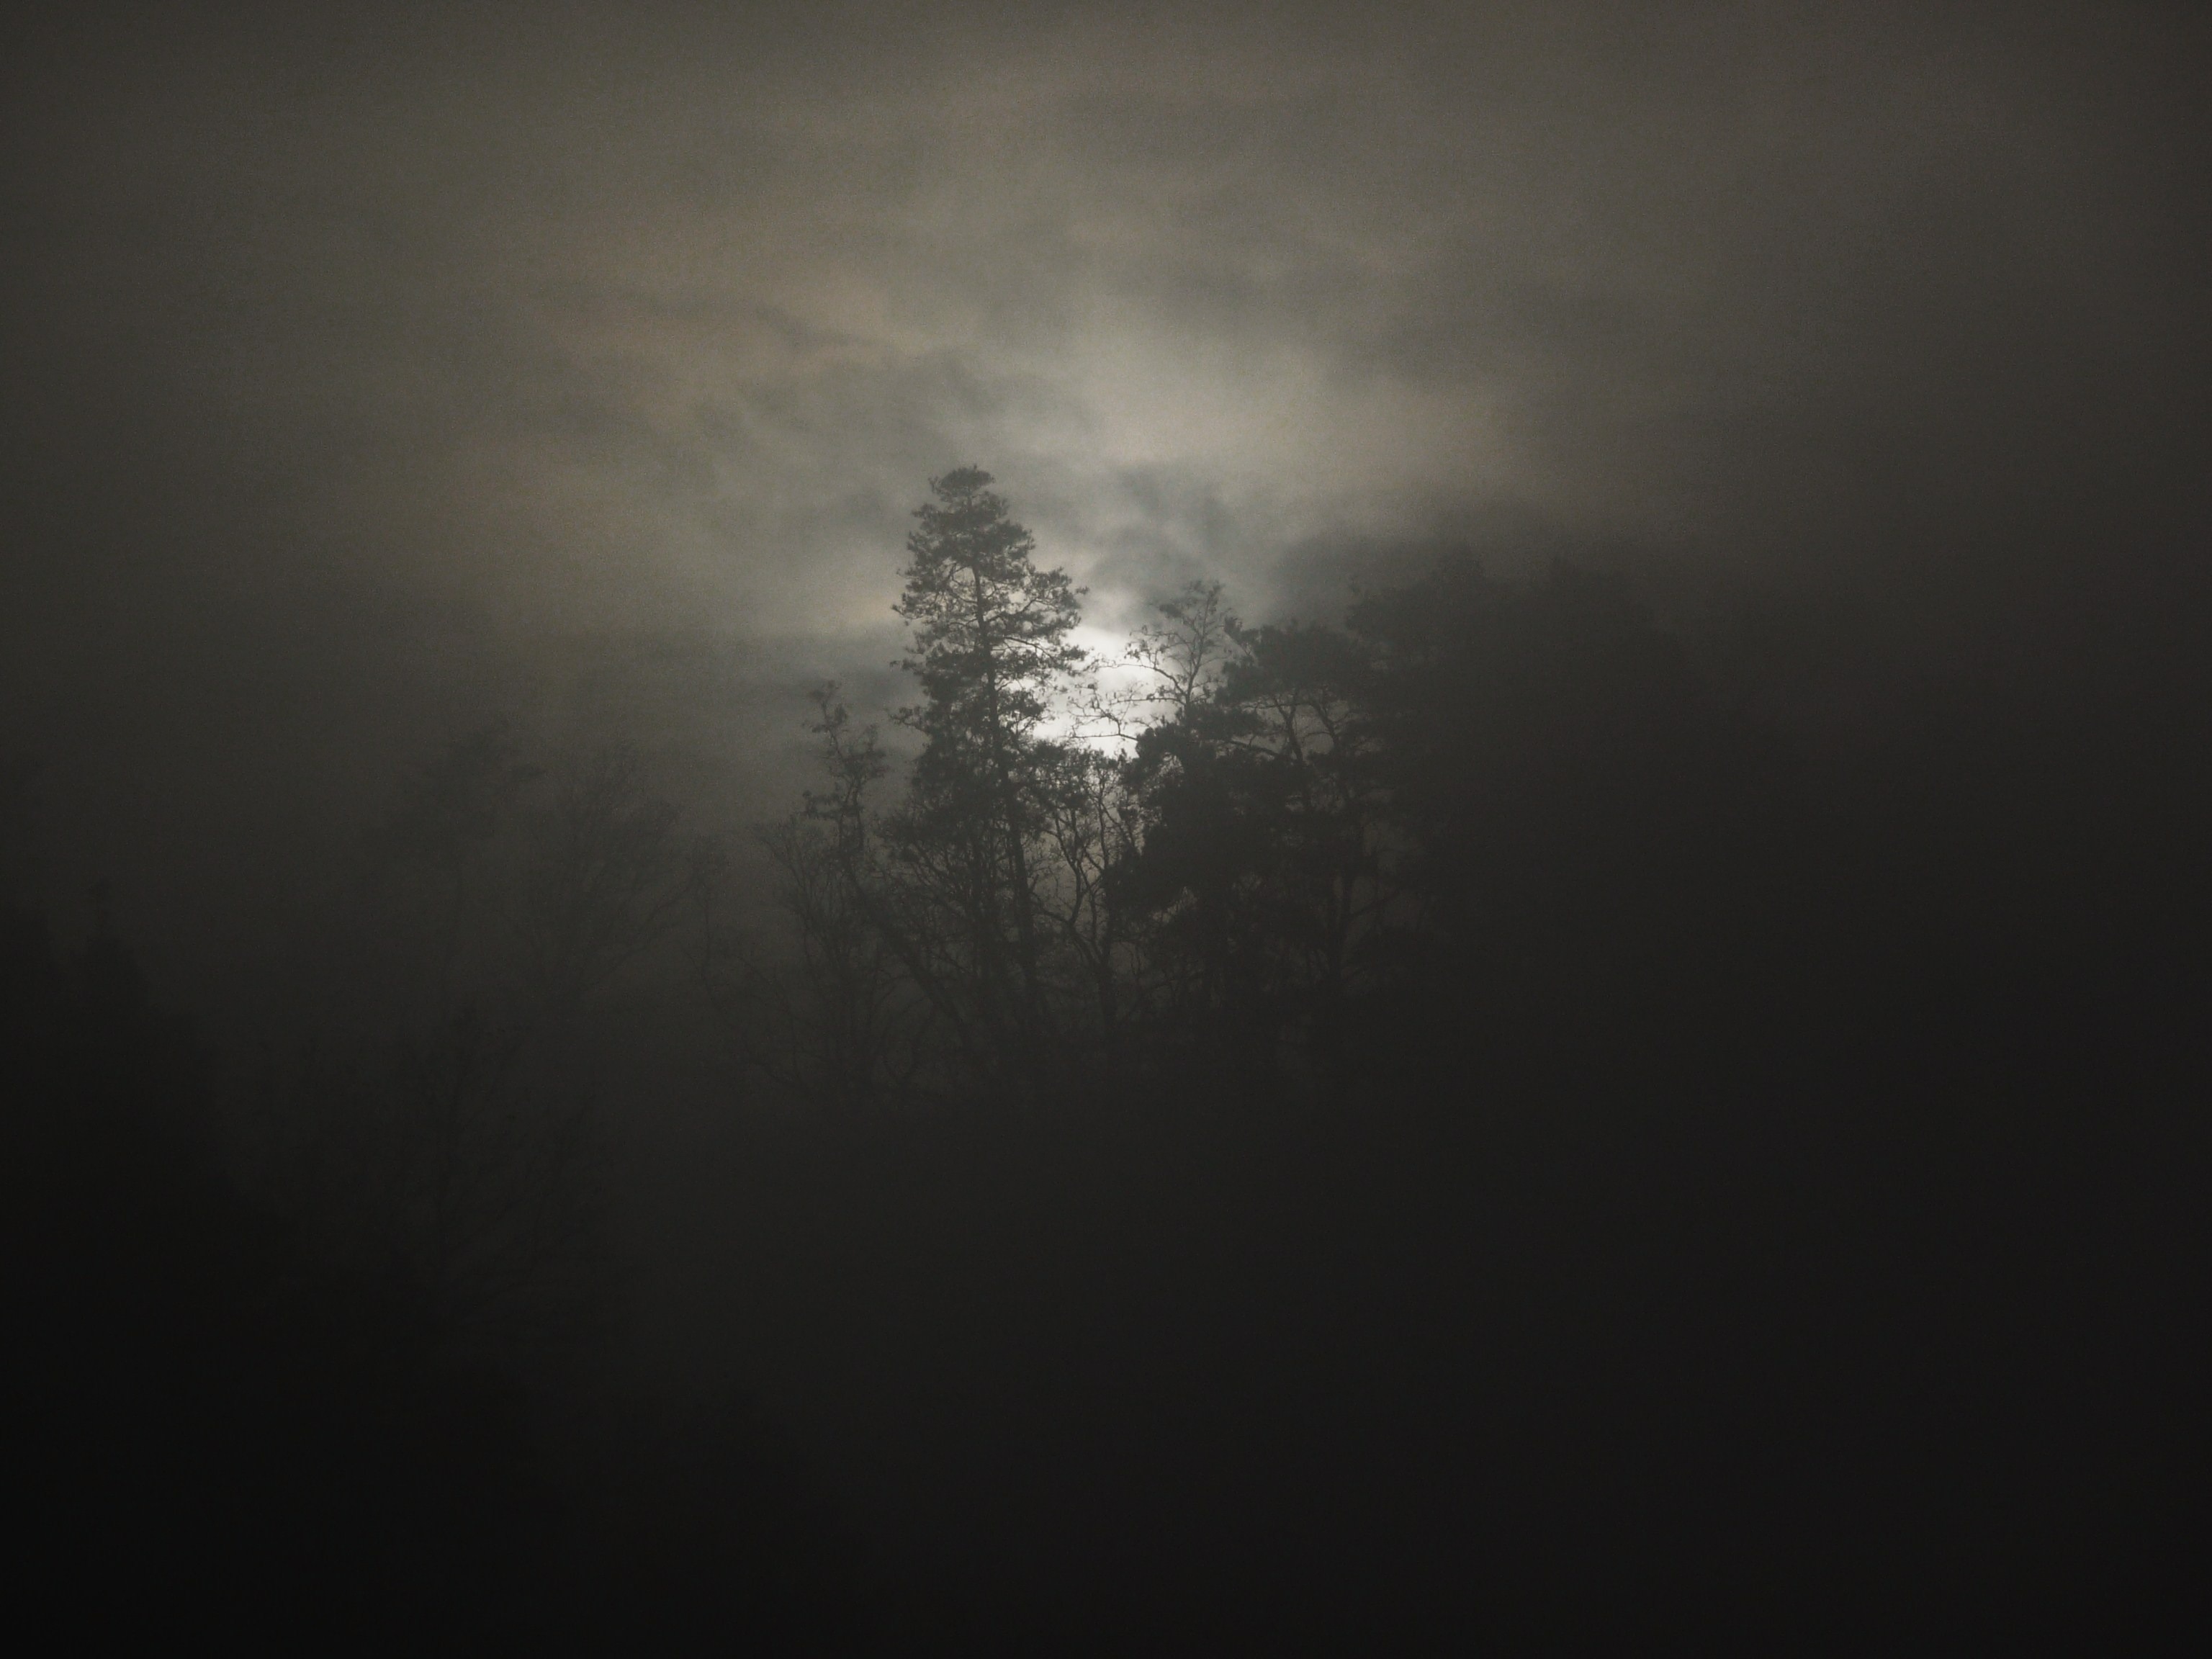
landscape, nature, forest, light, glowing, cloud, black and white, sky, sunshine, fog, mist, sunlight, morning, atmosphere, dark, evening, twilight, weather, darkness, monochrome, moonlight, trees, woods, mysterious, misty, surreal, dramatic, dreamy, monochrome photography, atmospheric phenomenon, foogy